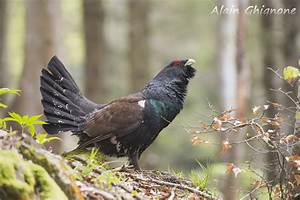
Label: gallina